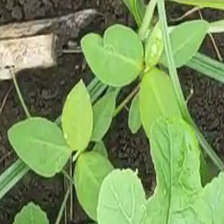
Weed species: Moti_dudhi(Euphorbia_geneculata_L)